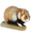
Label: hamster